Williams F107

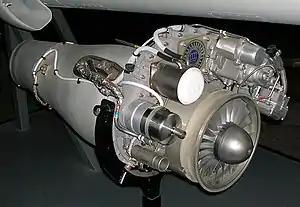
An F107 engine on display at the San Diego Air & Space Museum

The Williams F107 (company designation WR19) is a small turbofan engine made by Williams International. The F107 was designed to propel cruise missiles. It has been used as the powerplant for the AGM-86 ALCM, and BGM-109 Tomahawk, as well as the experimental Kaman KSA-100 SAVER and Williams X-Jet flying platform.